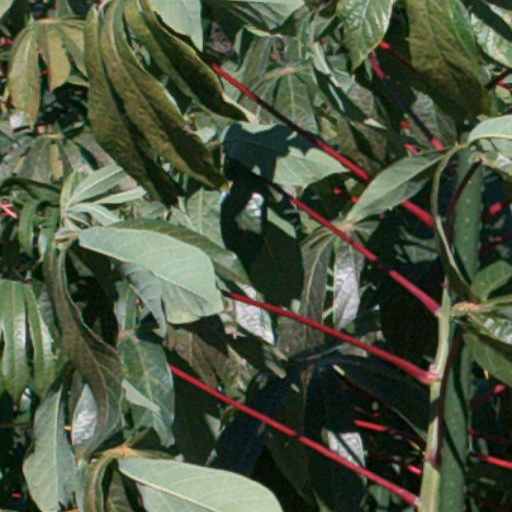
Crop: cassava